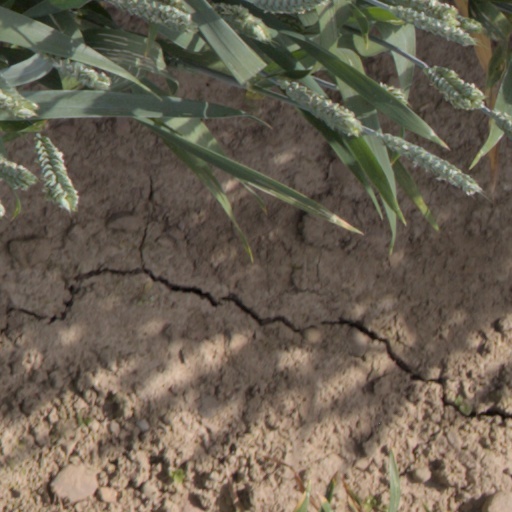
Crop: wheat